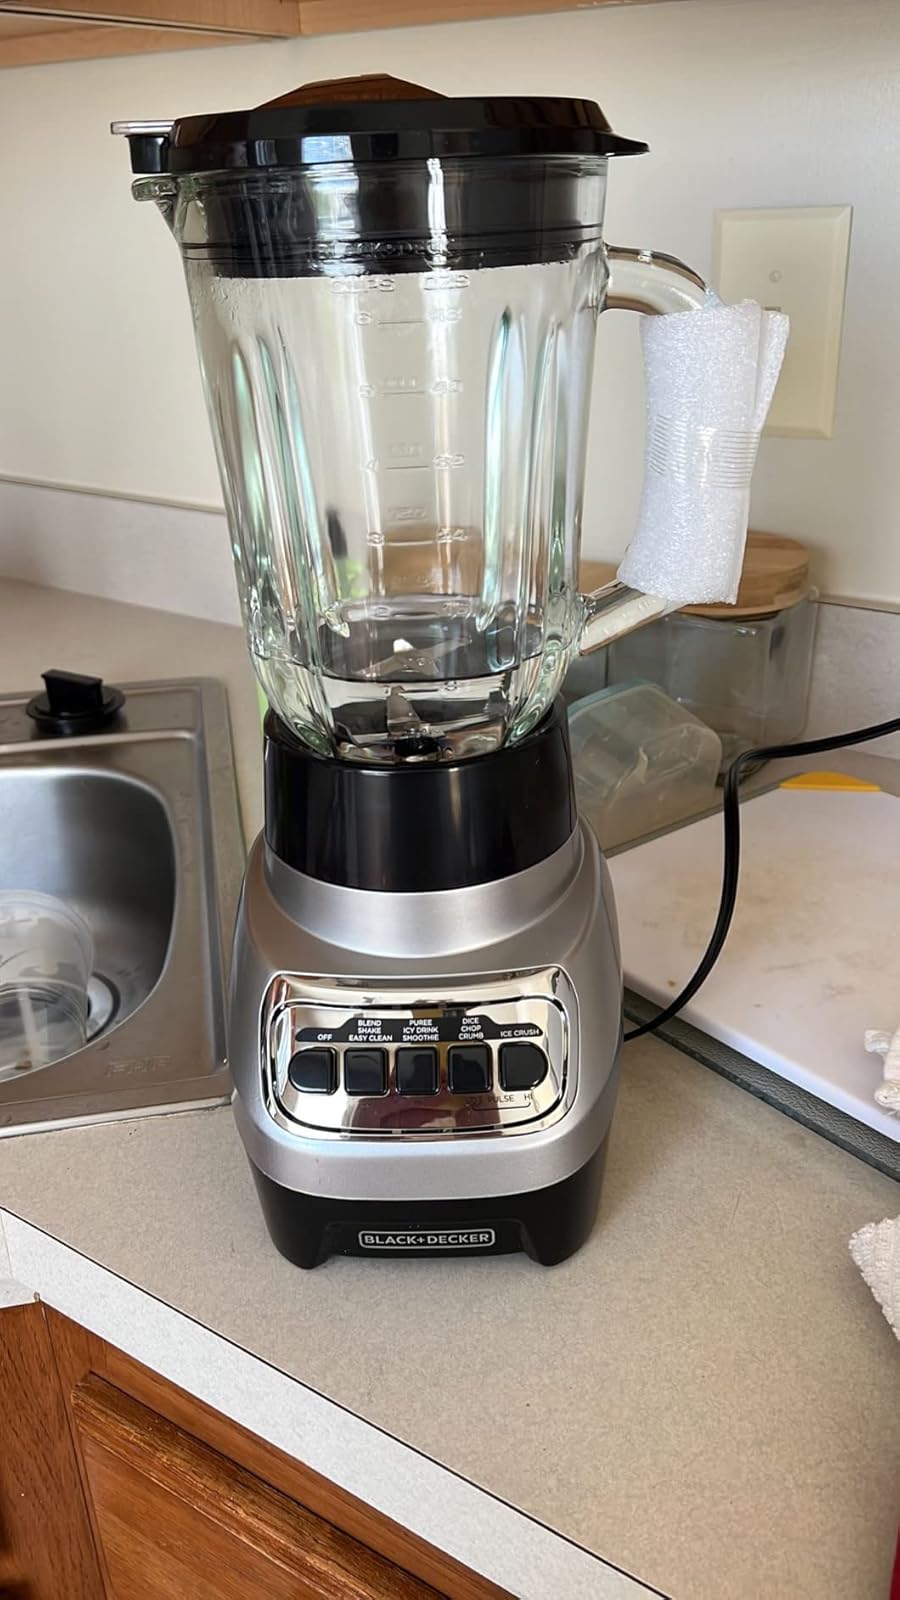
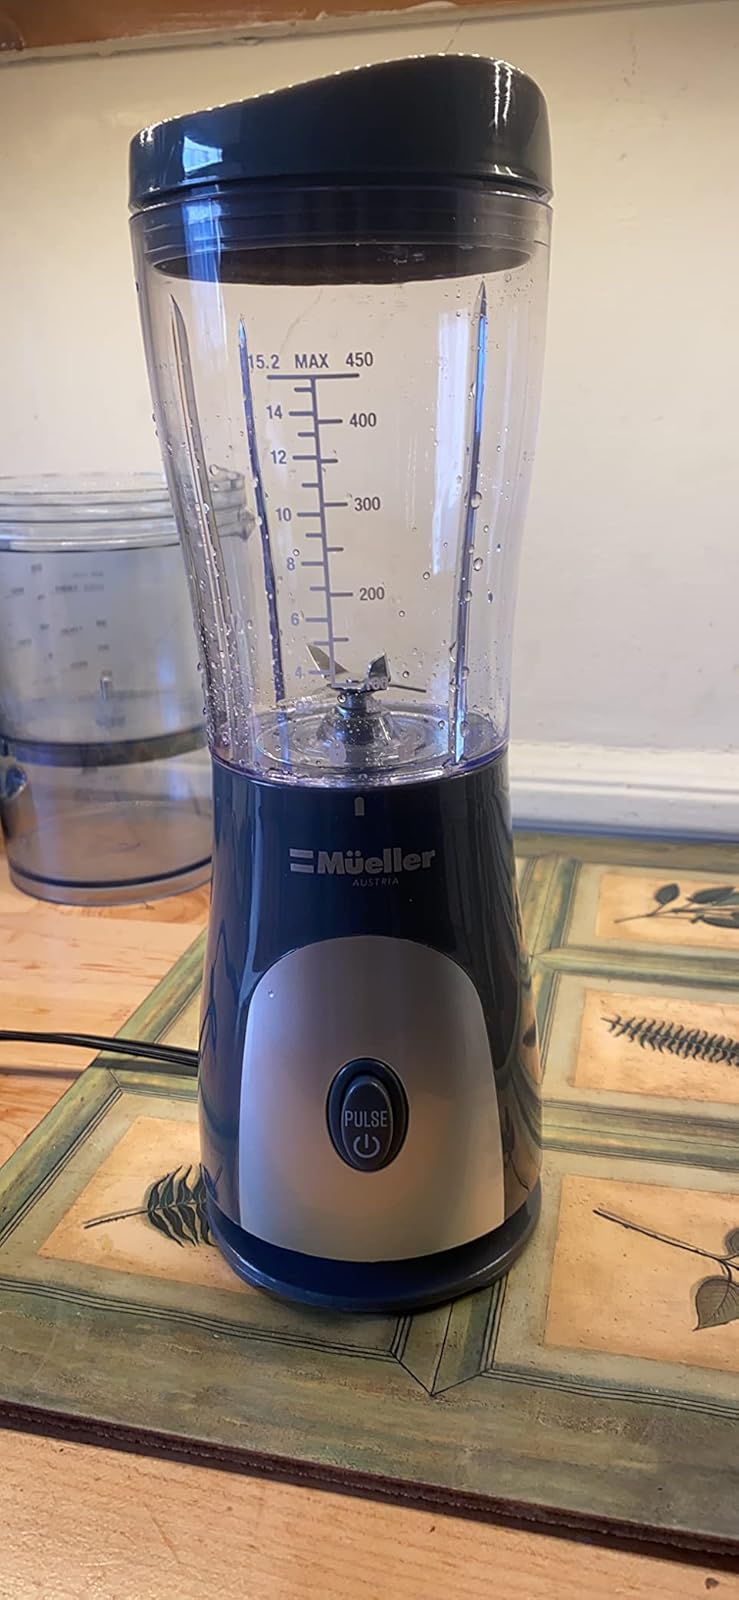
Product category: items_blender
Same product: no